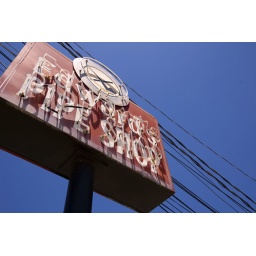
Neon sign and phone wires in the Buckhead area of Atlanta.